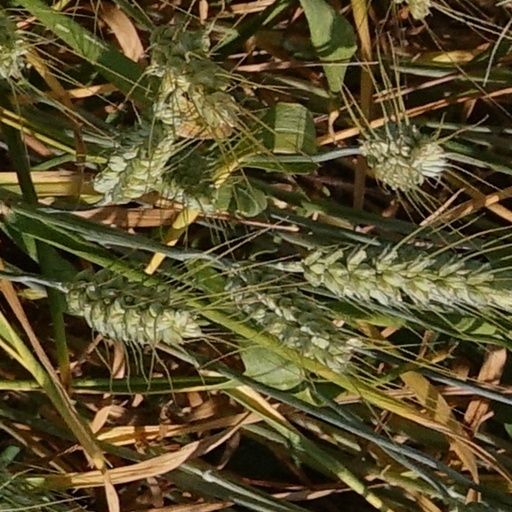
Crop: wheat